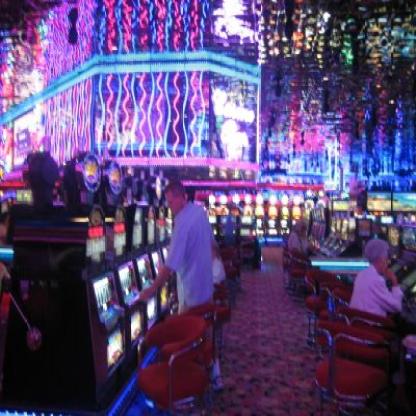
Scene: Indoor